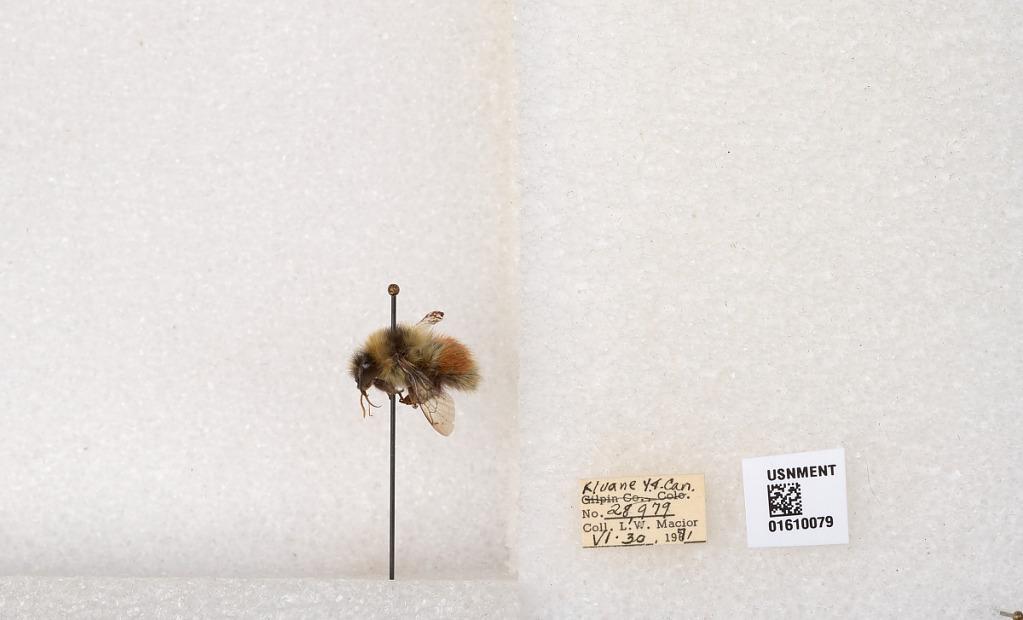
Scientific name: Bombus (Pyrobombus) sylvicola Kirby
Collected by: L. Macior
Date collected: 1971-6-30
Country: Canada
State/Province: Yukon Territory
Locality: Kluane National Park and Reserve
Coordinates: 60.7493, -139.504